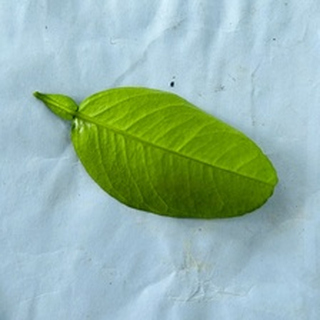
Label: healthy_lemon